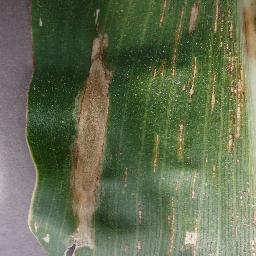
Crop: corn
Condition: (maize)_northern_blight